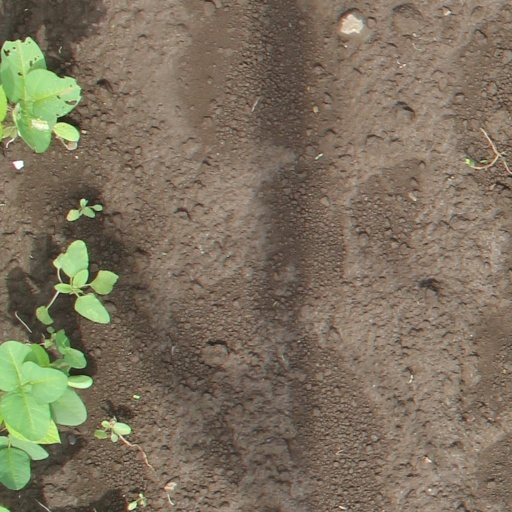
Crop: soybean